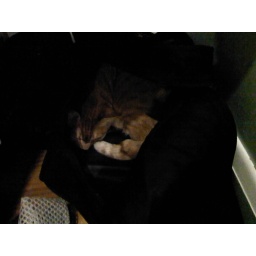
The cat is in the bag